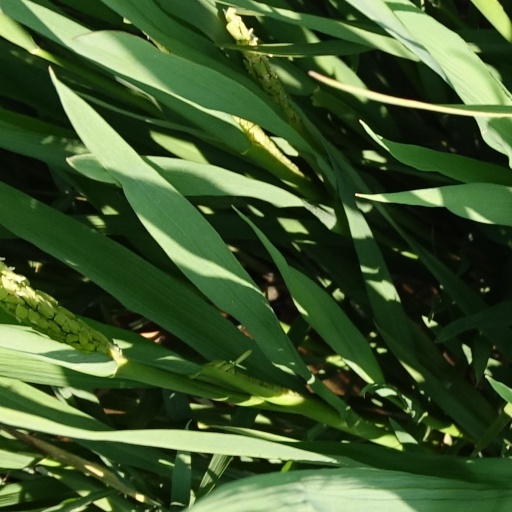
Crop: rice